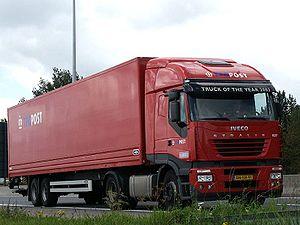
L'Iveco Stralis est un camion et un tracteur de semi-remorque lourd fabriqué par le constructeur italien IVECO depuis 2002 pour remplacer les précédentes gammes Eurostar et Eurotech.
La gamme des véhicules IVECO est composée des camions, camionnettes et des autobus construits par IVECO. La société IVECO a été créée le 1ᵉʳ janvier 1975. Pour rechercher les camions et autobus produits avant cette date voir Fiat V.I.